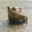
Label: frog